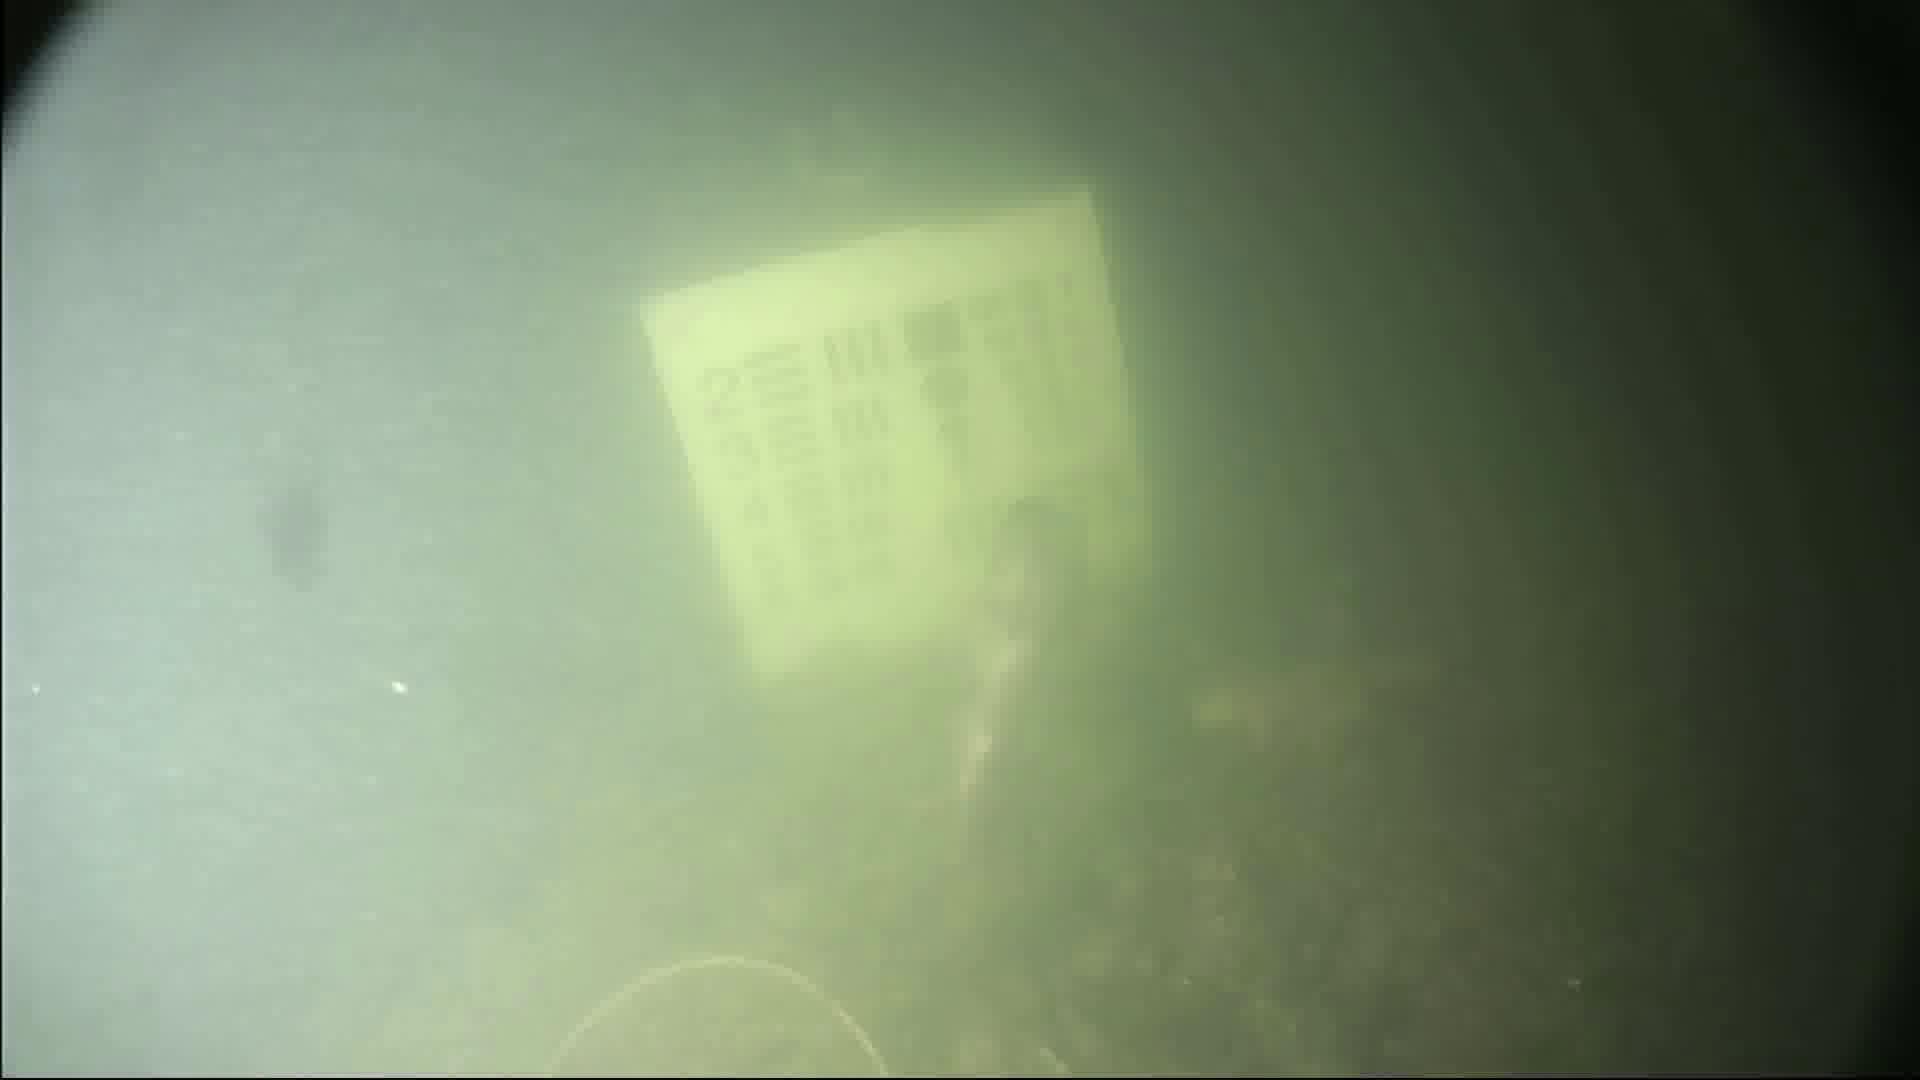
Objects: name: fish